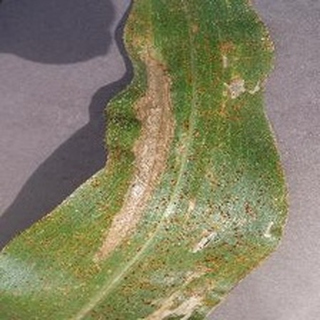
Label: corn_northern_leaf_blight